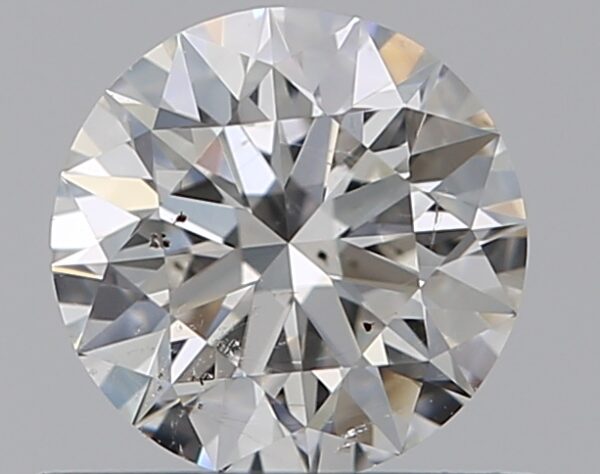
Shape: round
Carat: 0.5
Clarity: SI2
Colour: G
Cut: EX
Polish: EX
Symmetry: EX
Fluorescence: F
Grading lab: GIA
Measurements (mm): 5.05 x 5.08 x 3.17